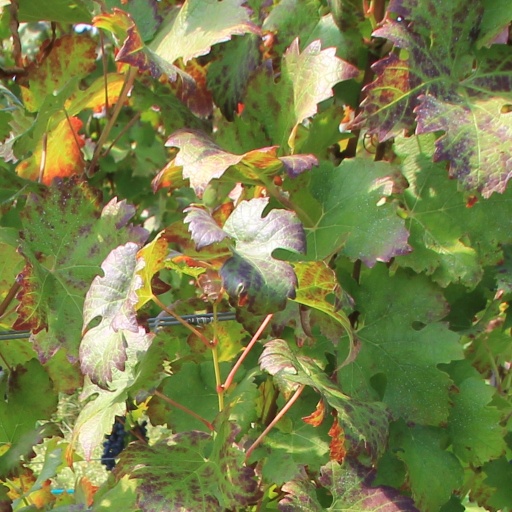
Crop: grape